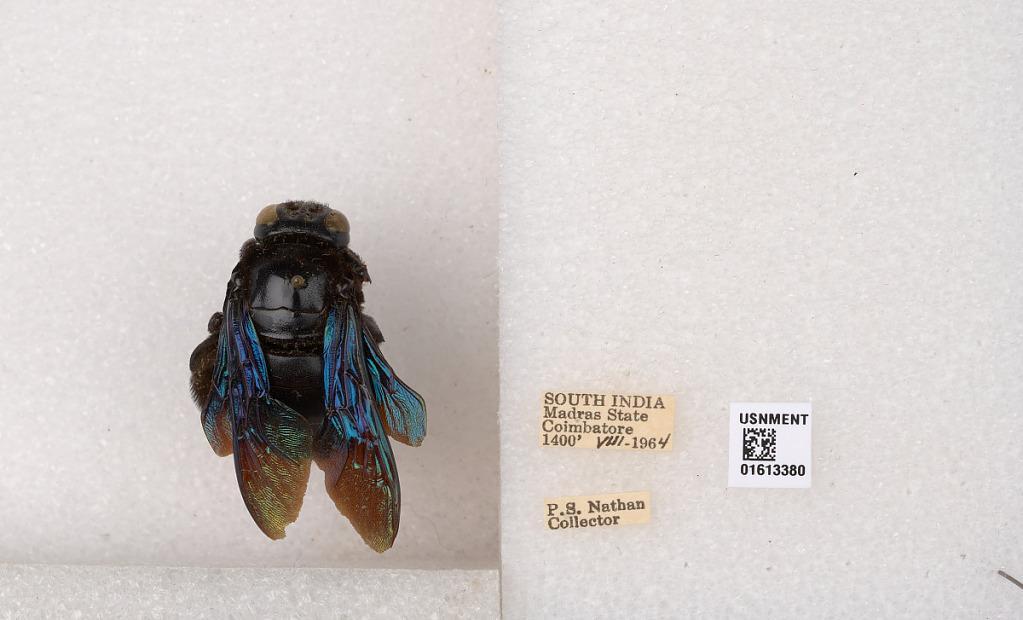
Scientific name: Xylocopa (Mesotrichia) tenuiscapa Westwood
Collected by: P. Nathan
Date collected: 1964-8-1
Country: India
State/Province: Tamil Nadu
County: Coimbatore
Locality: Coimbatore